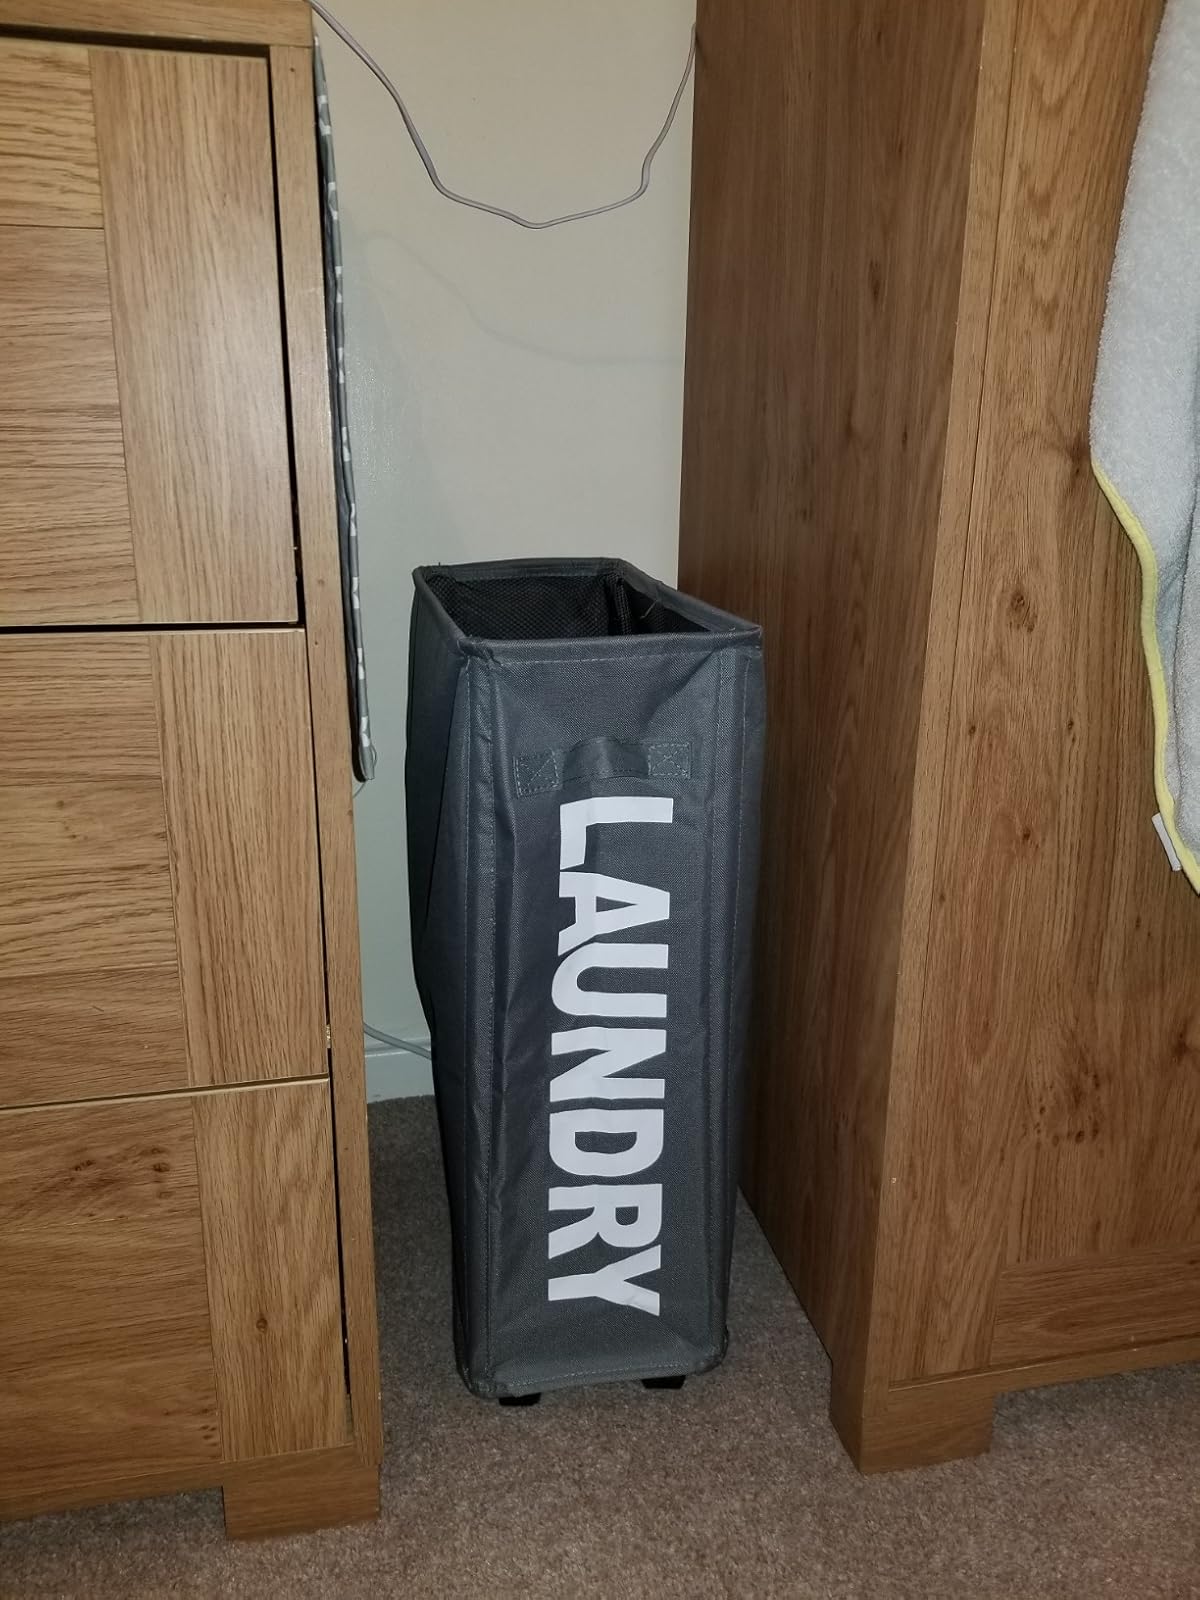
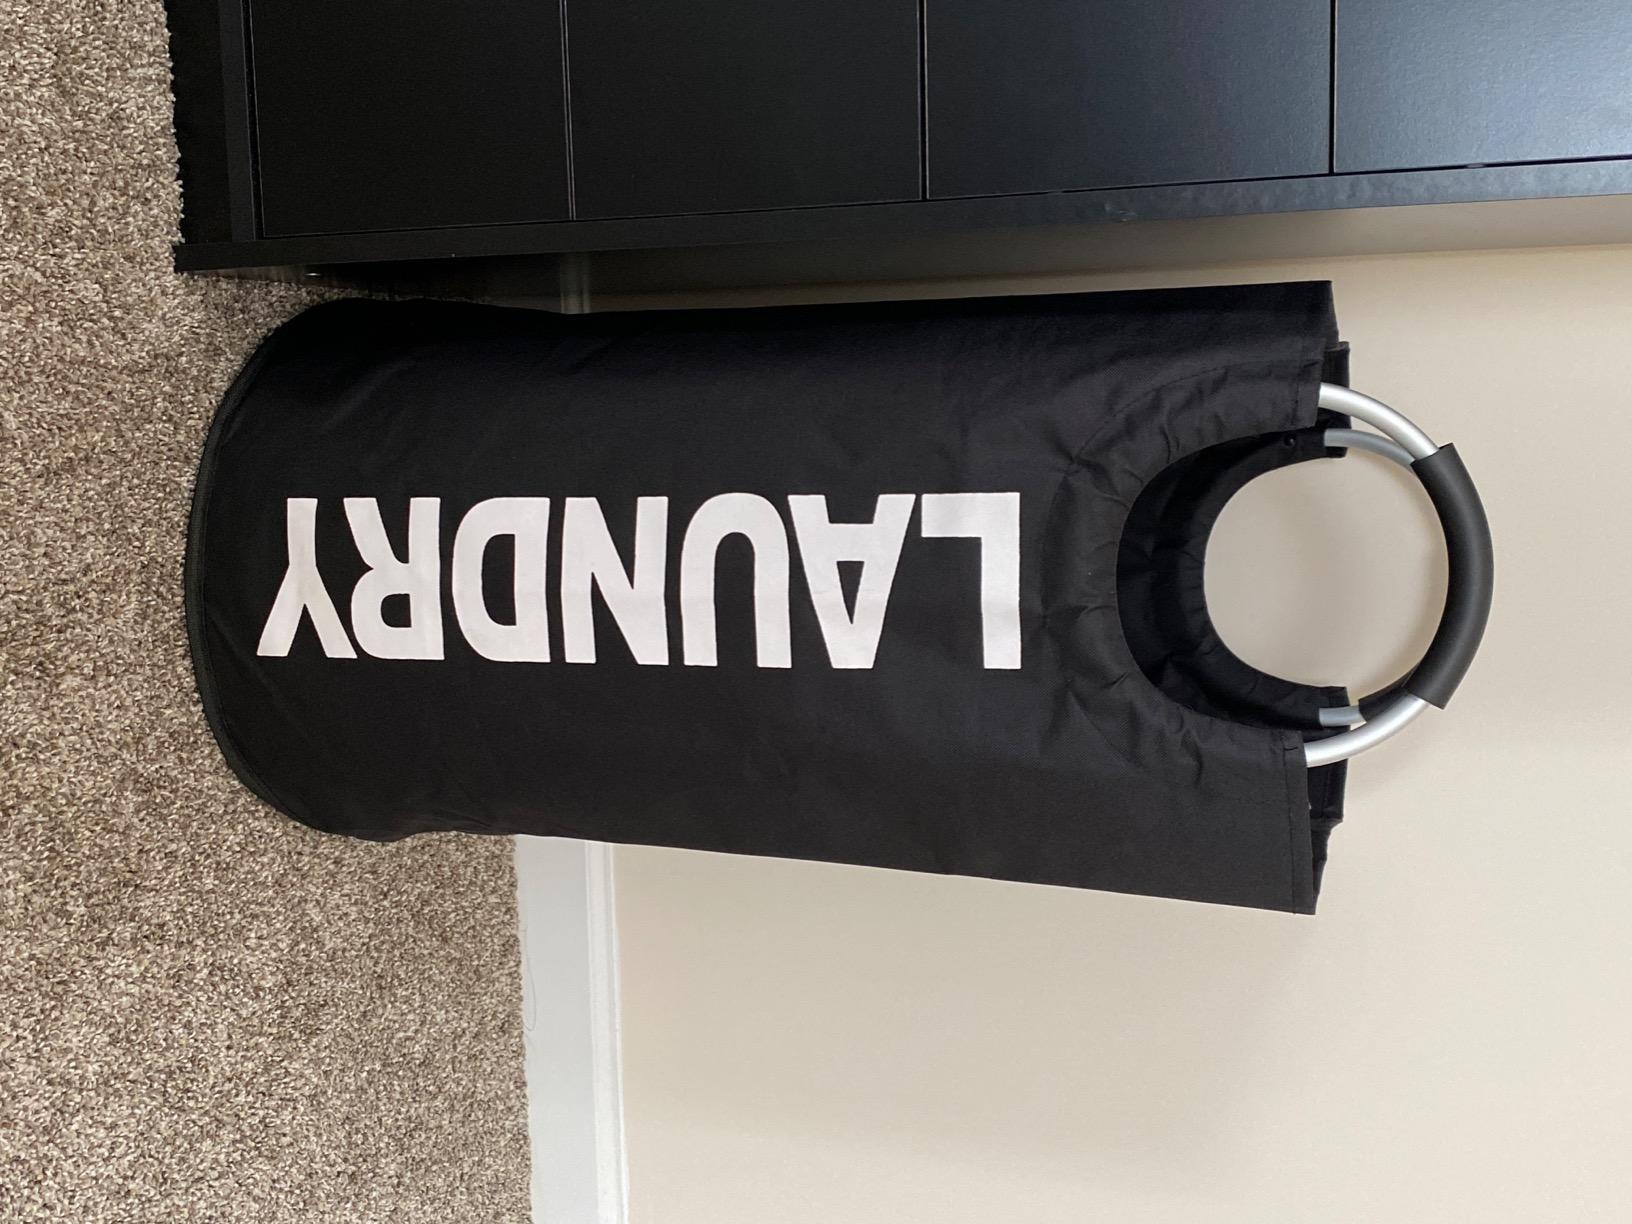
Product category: items_hamper
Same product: no